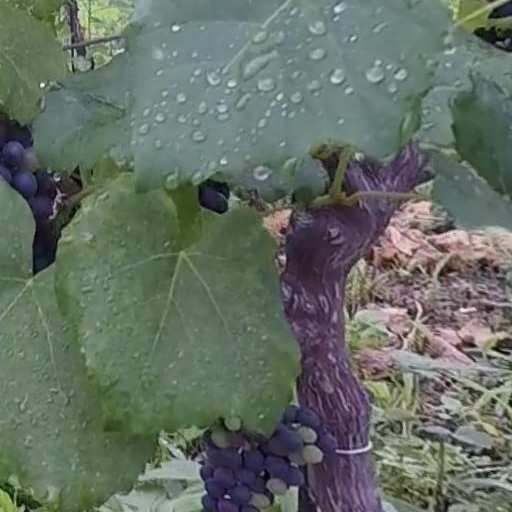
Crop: grape